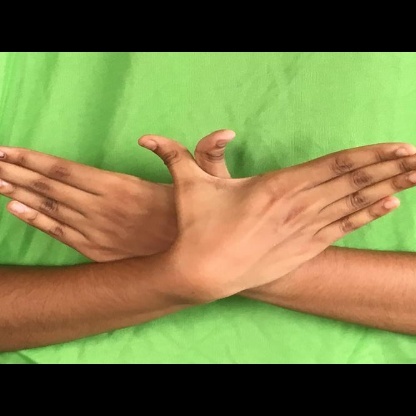
Mudra: Garuda